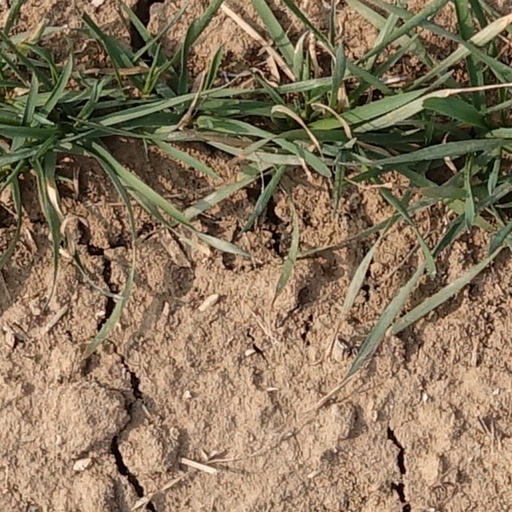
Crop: wheat